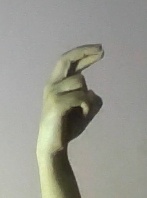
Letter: zay